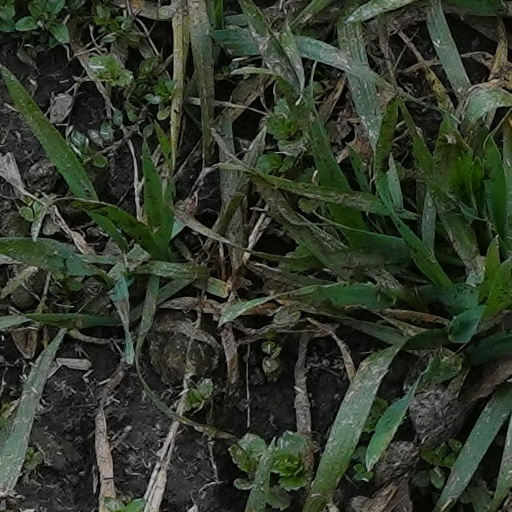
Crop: wheat